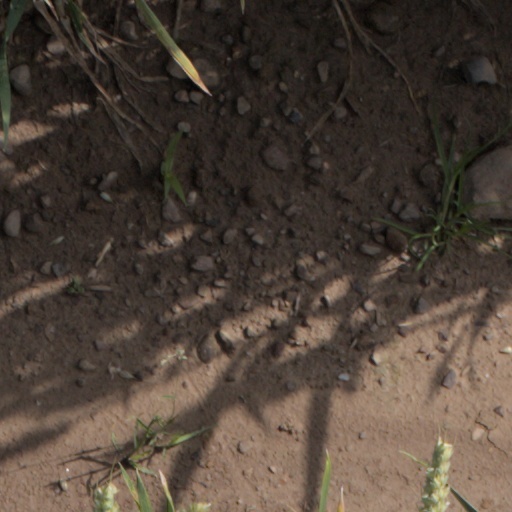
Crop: wheat